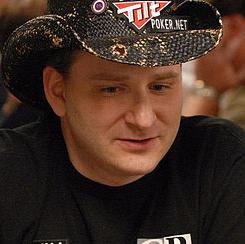
Age: 37